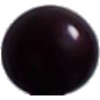
Label: Cherry Wax Black 1